Mike Harris Jr.

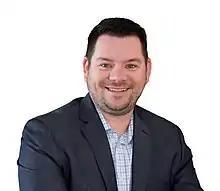

Mike Harris Jr. (born 1985) is a Canadian politician who was elected to the Legislative Assembly of Ontario in the 2018 provincial election. He represents the riding of Kitchener—Conestoga as a member of the Progressive Conservative Party of Ontario. In the 2024 Provincial Cabinet Shuffle Mike Harris was appointed Minister of Red Tape Reduction.